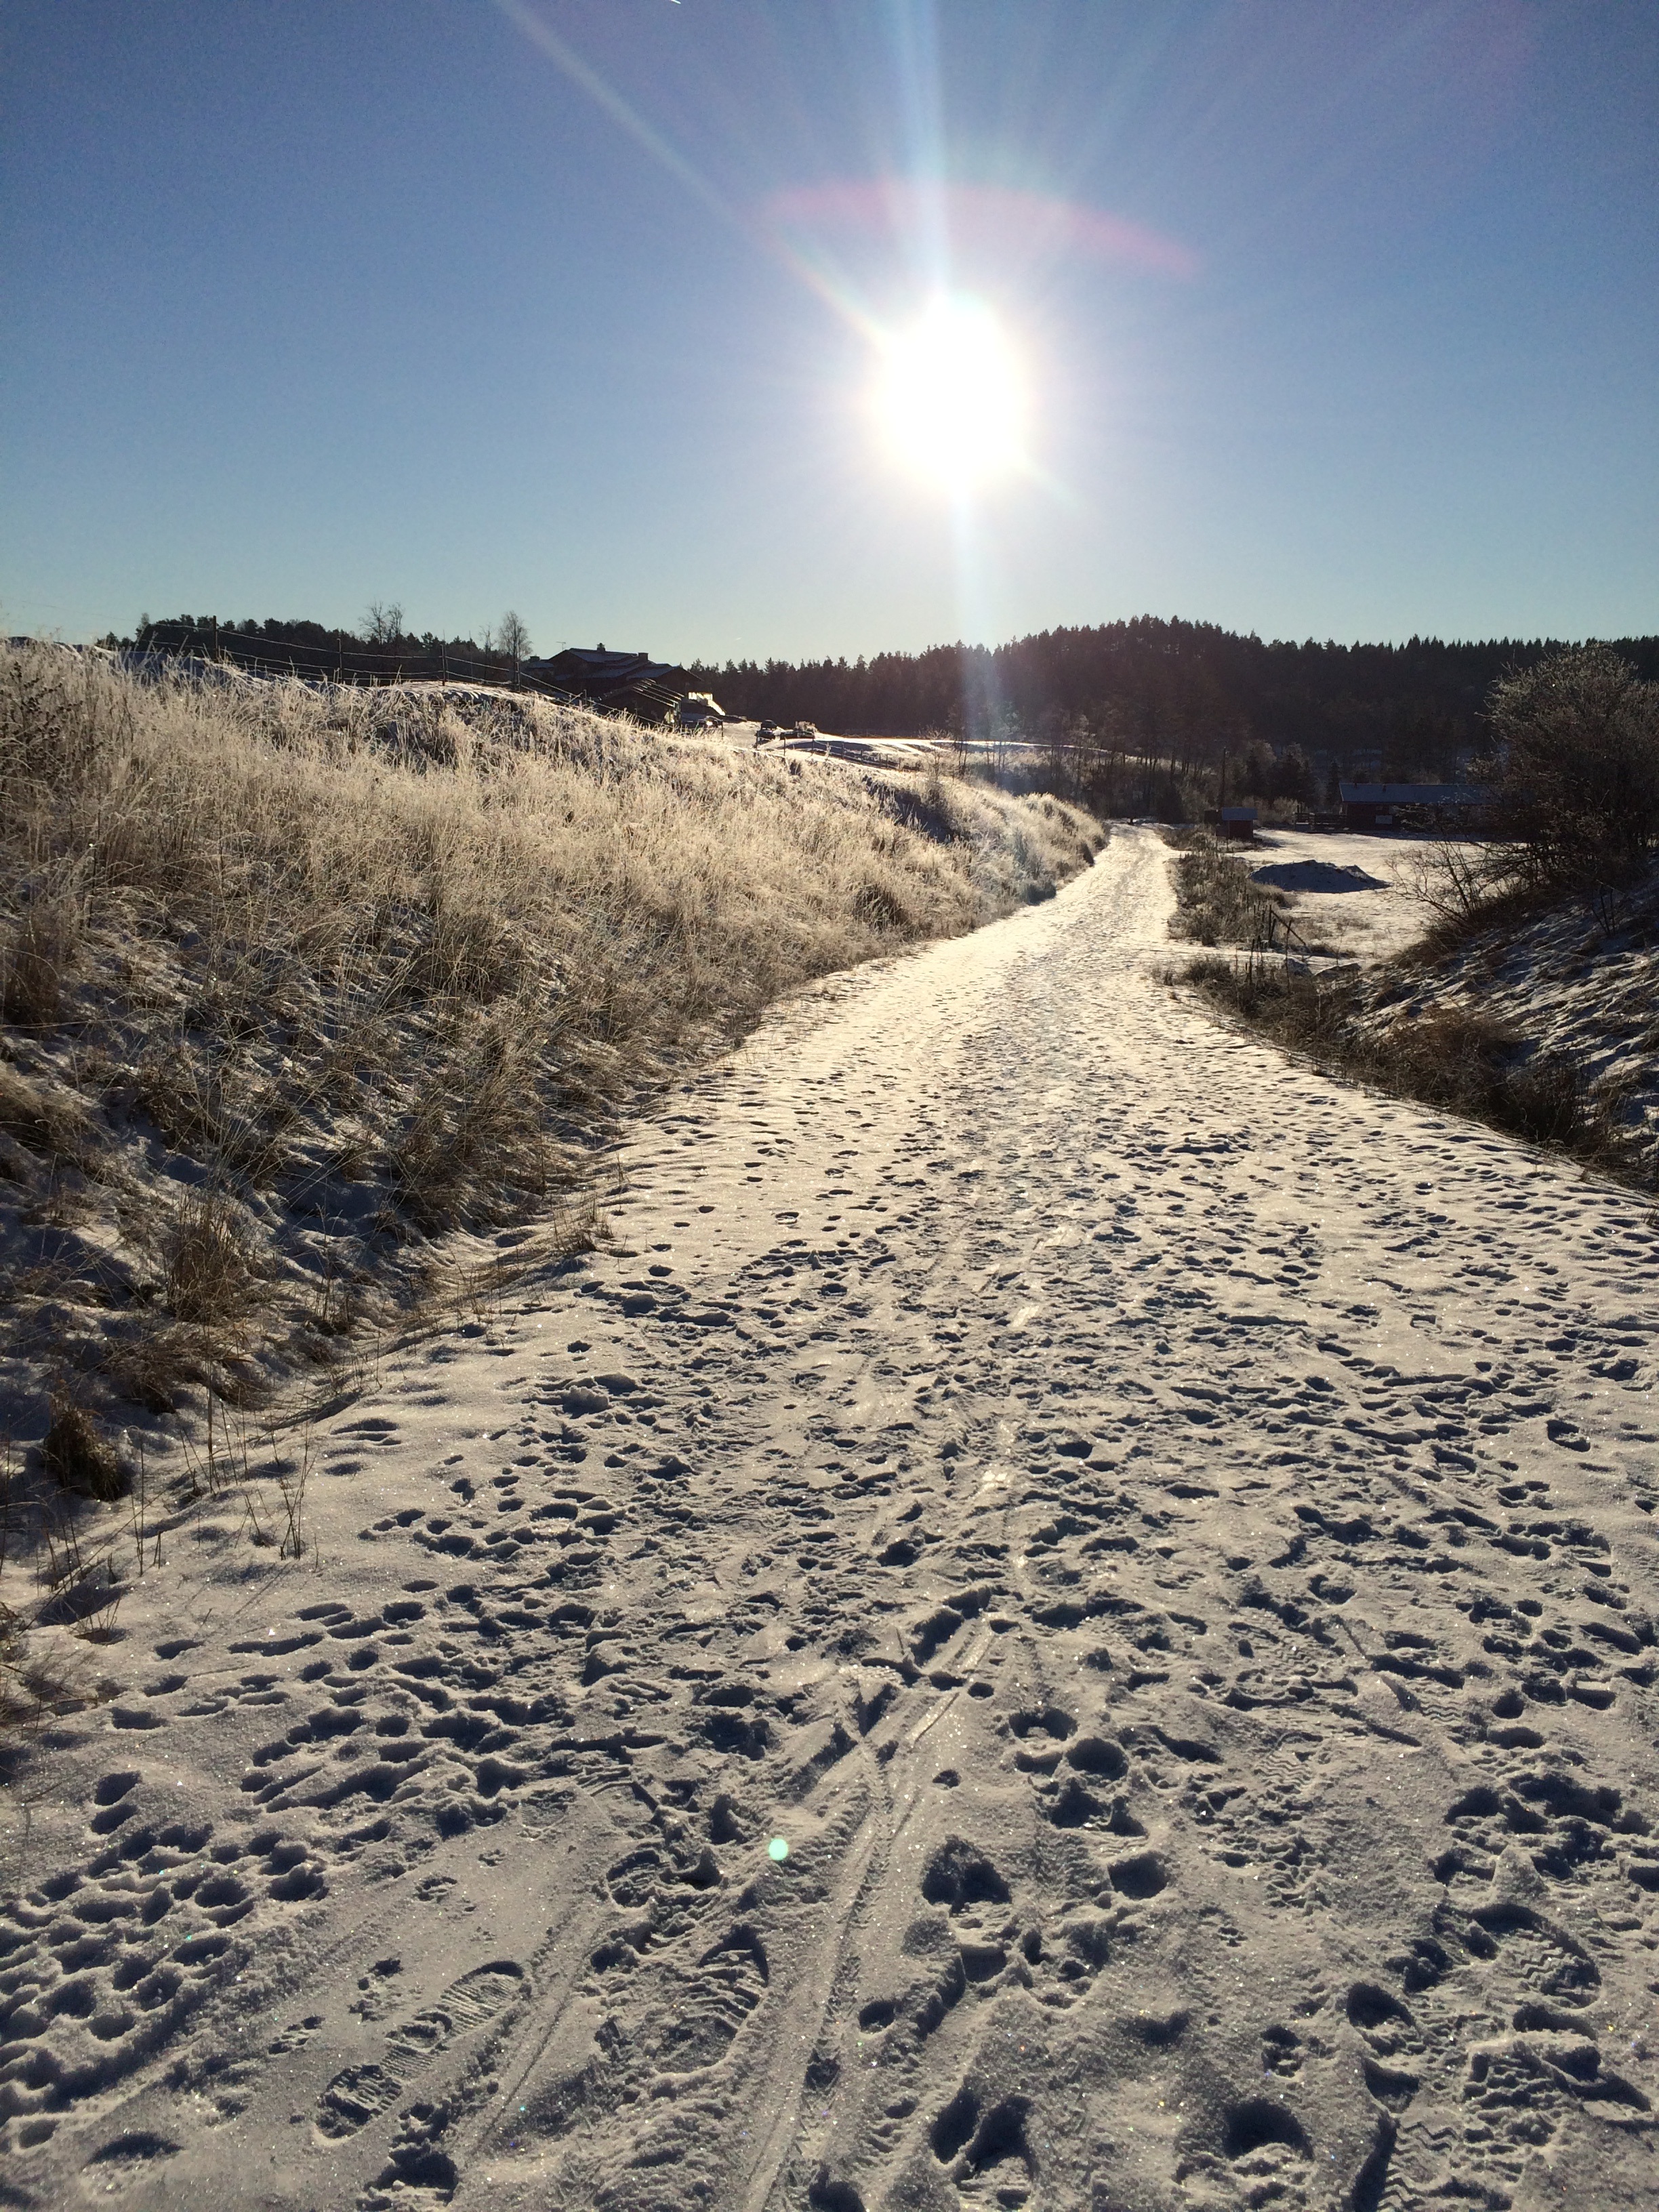
landscape, sea, sand, mountain, snow, winter, road, sunlight, hill, valley, weather, soil, season, winter landscape, sweden, plateau, habitat, natural environment, aeolian landform, mountainous landforms